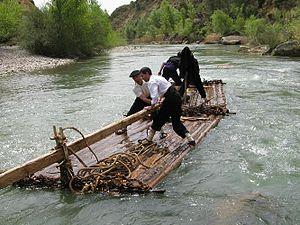
Le flottage du bois est un mode de transport par voie d'eau pour des pièces de bois de tailles variables, à l'état brut ou déjà débitées, assemblées entre elles ou pas. Influencé par les caractéristiques typographiques, hydrographiques, culturelles et climatiques de chaque région du monde, il prend des formes différentes et très variées en fonction des essences d'arbres des grandes zones forestières de la planète, mais surtout de la présence ou du degré de flottabilité du cours d'eau qui est aux abords des massifs forestiers où sont abattus les arbres.
Burgui en espagnol ou Burgi en basque est un village et une municipalité de la Communauté forale de Navarre, au nord de l'Espagne.
Une almadía,
Le Gállego est l'un des cours d'eau importants du bassin moyen de l'Èbre. Son bassin est d'une superficie de 8 903 km² ; il parcourt 215 km avant de confluer avec l'Èbre.